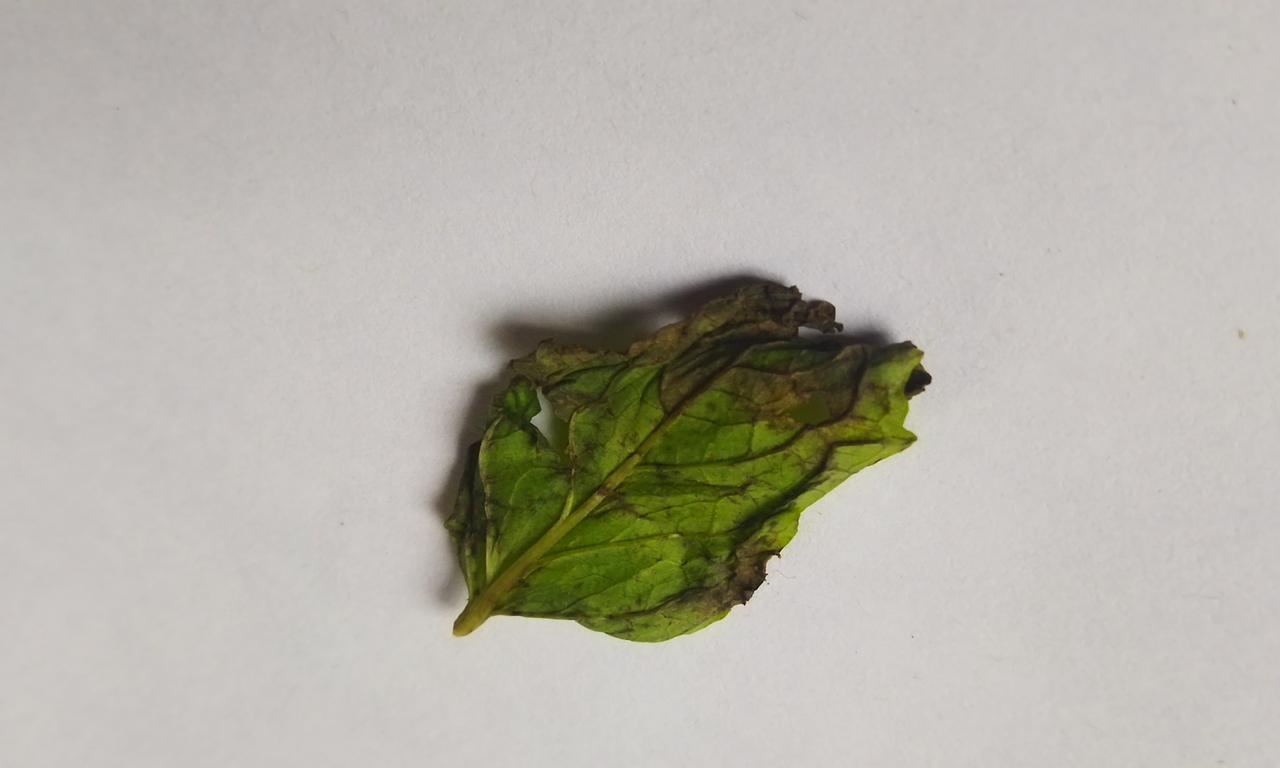
Label: Spoiled